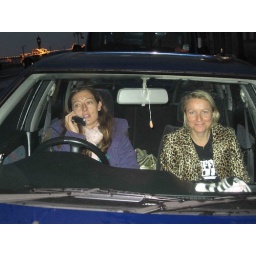
red and miss bird in brighton